Léo Coly

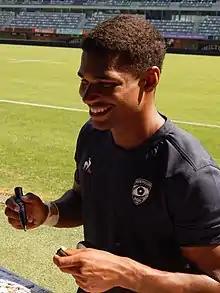
Coly with Montpellier in 2022

Léo Coly (born 9 September 1999) is a French rugby union player. His position is scrum-half and he currently plays for Montpellier in the Top 14.